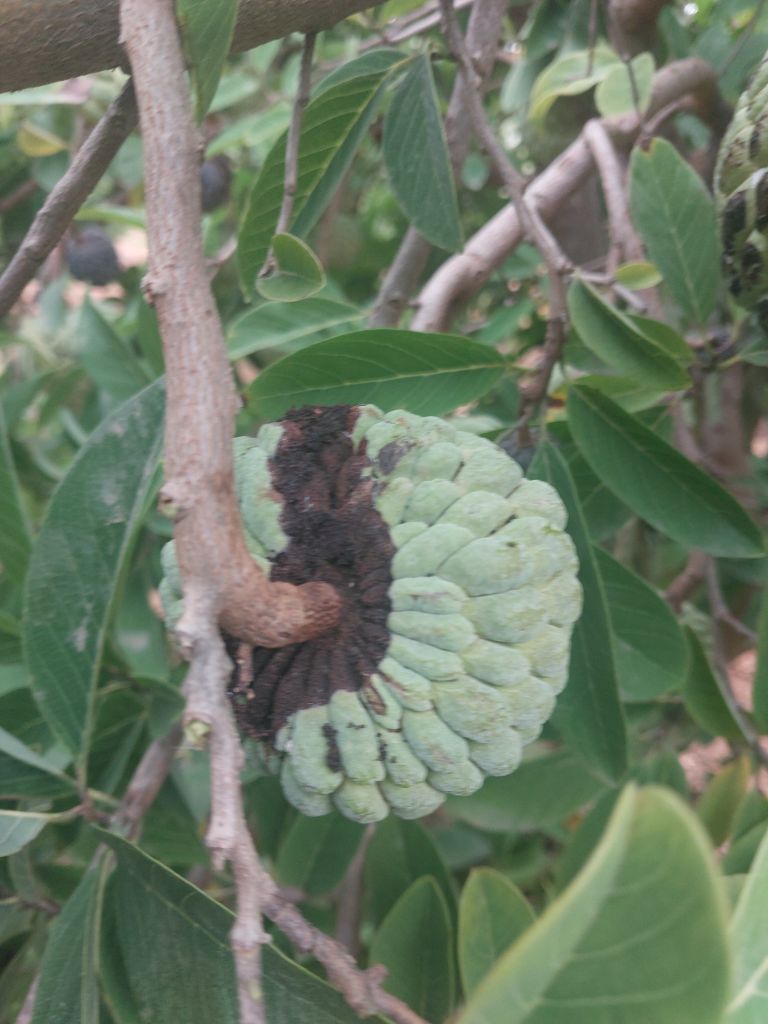
Disease label: Diplodia Rot